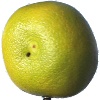
Label: pomelo_sweetie